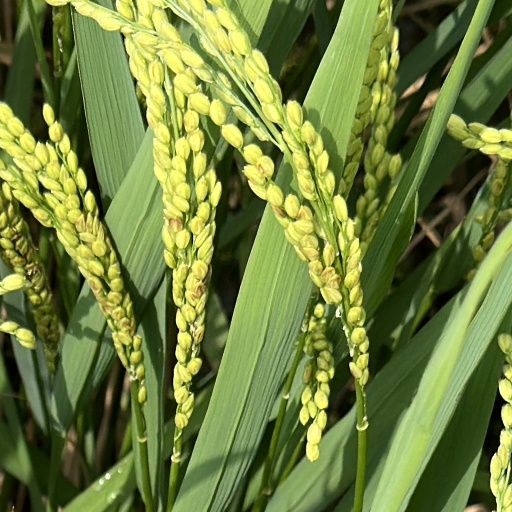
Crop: rice